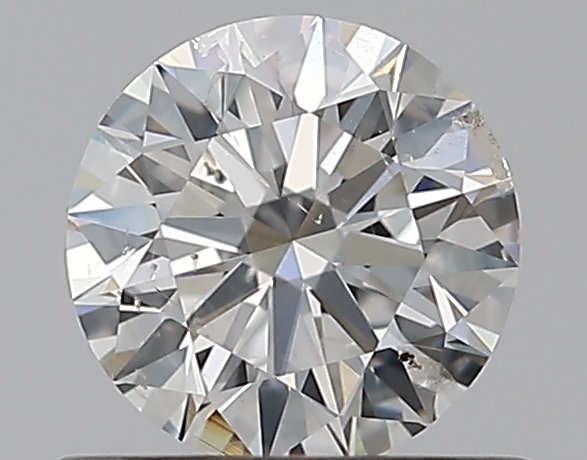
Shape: round
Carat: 0.5
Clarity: SI2
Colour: G
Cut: EX
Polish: EX
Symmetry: EX
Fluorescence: N
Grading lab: GIA
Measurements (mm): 5.09 x 5.12 x 3.13